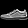
Label: Sneaker